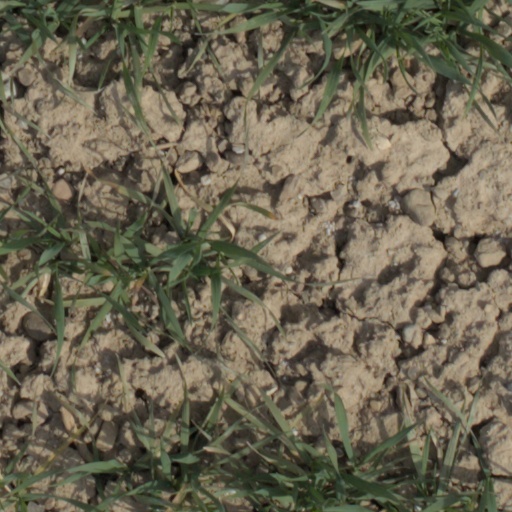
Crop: wheat